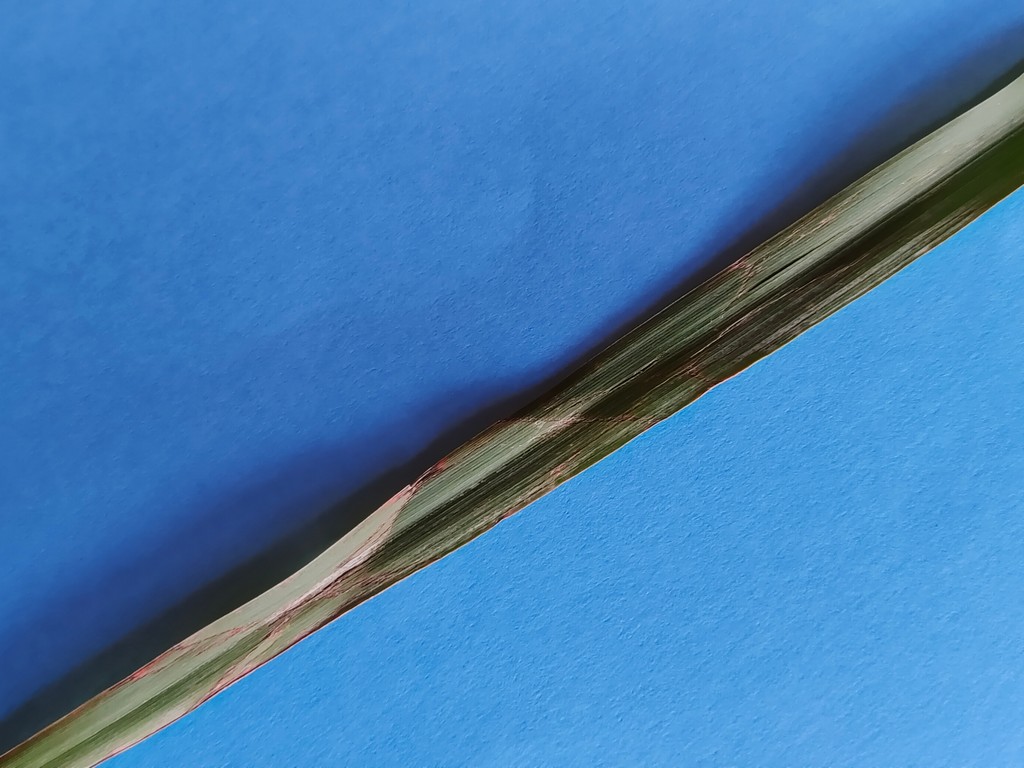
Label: Unhealthy